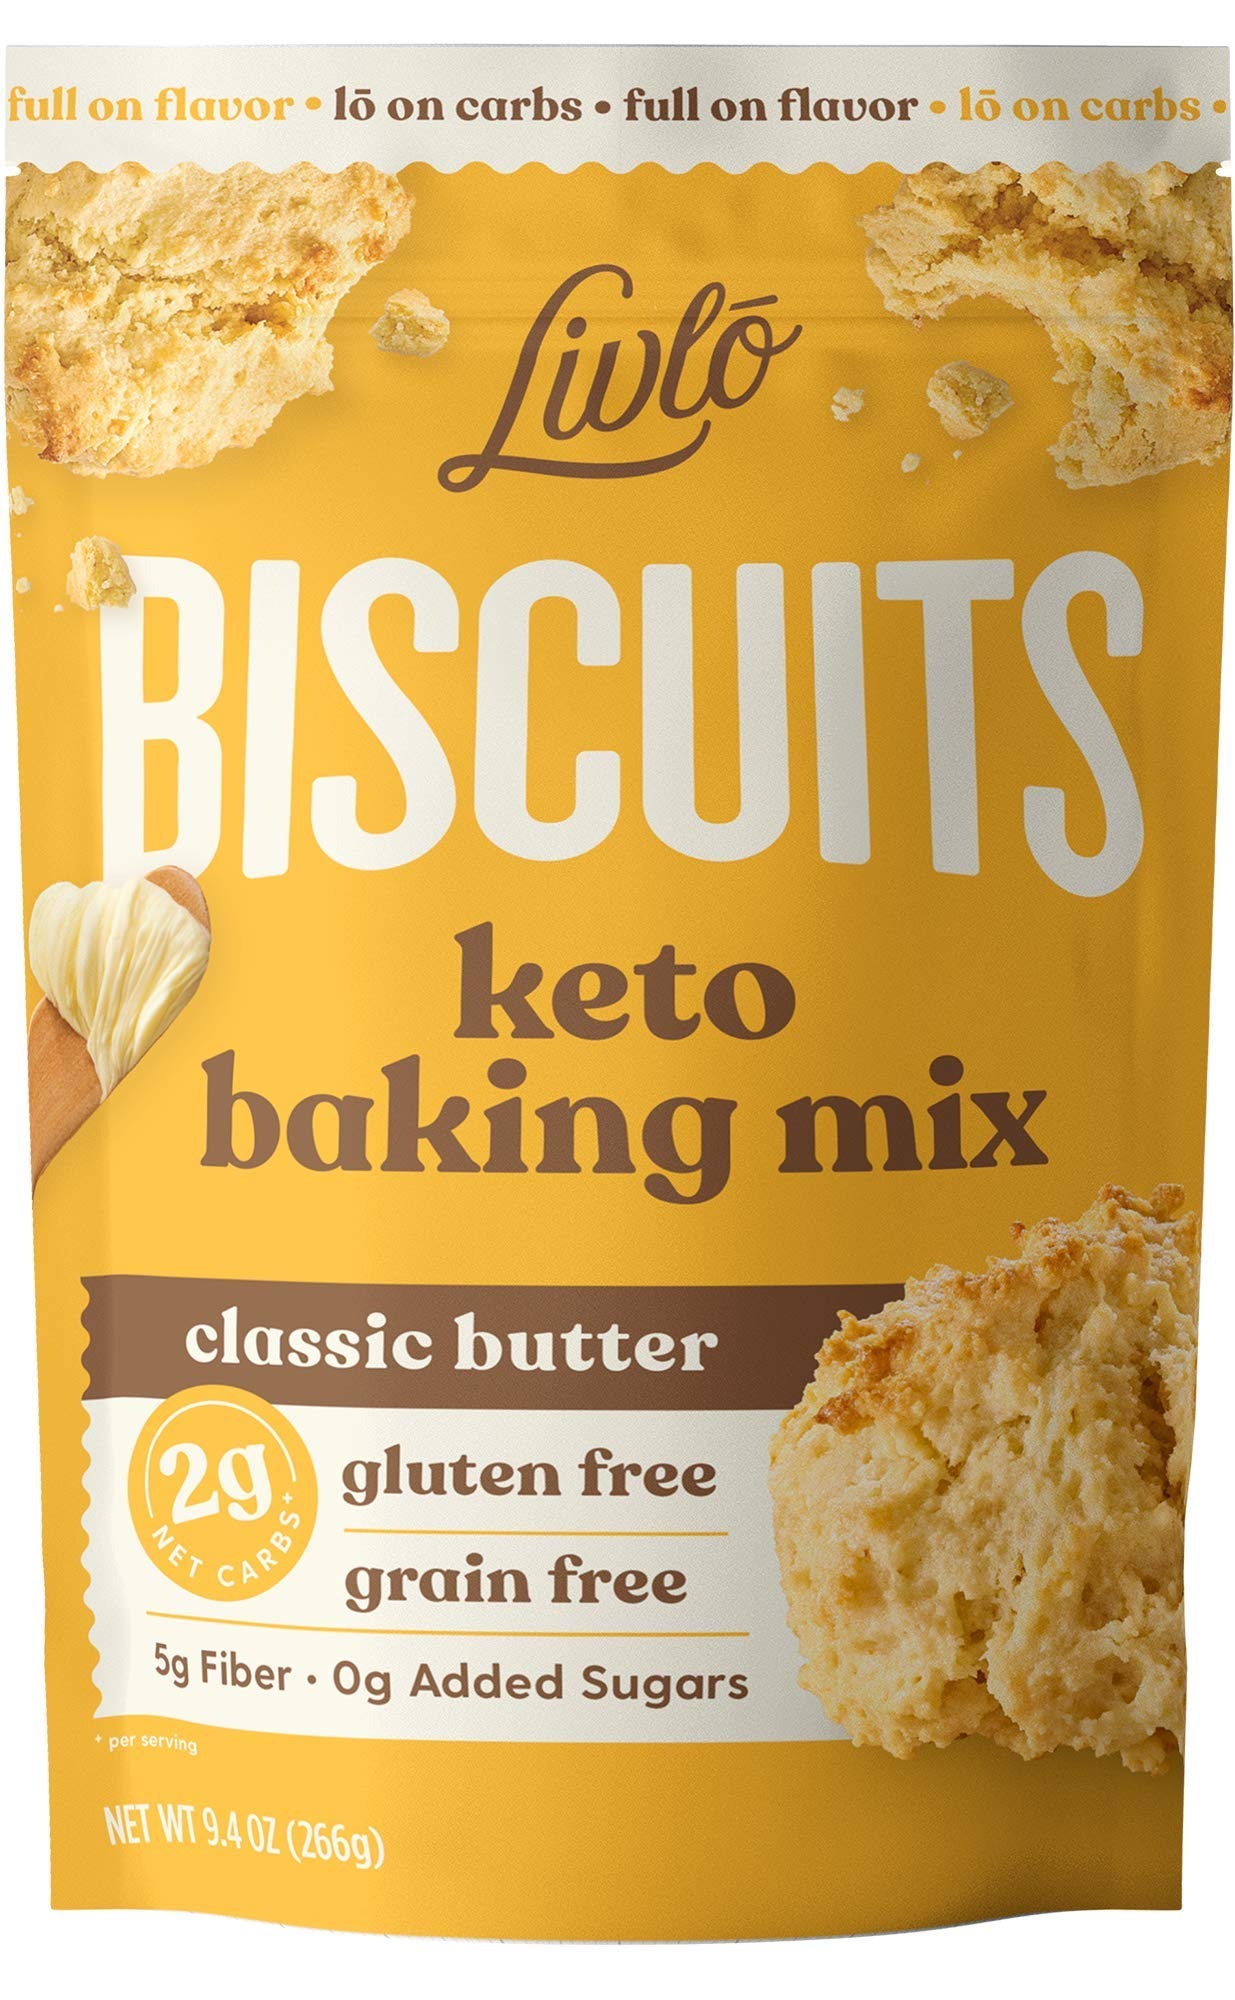
Item Name: Livlo Keto Biscuit & Bread Mix - Low Carb & Gluten Free Baking Mix - 2g Net Carbs - Fast, Easy and Delicious Keto Friendly Food - 10 Servings - Classic Butter Biscuits
Bullet Point 1: No gluten, no grains, no guilt. With just 2g net carbs per biscuit, this keto biscuit mix is your new go-to comfort food.. So whether you enjoy them as healthy snacks, quick breakfasts or as a side for your favorite family dinner, you'll keep your health goals squarely in sight. Perfect for anyone on a paleo, diabetic, LCHF, Atkins or ketogenic diet.
Bullet Point 2: Quick & easy. You don't need to be a bread baking expert to make your new favorite biscuits. In fact, baking up this keto snack has never been easier. Just add butter, eggs, mix and bake! That's all it should take to make delicious low carb bread. And these classic butter biscuits are no exception.
Bullet Point 3: Flavor you crave. When it comes to delivering the flavors you want, we know many keto biscuit mixes overpromise and underdeliver. But we're committed to that golden, classic buttery biscuit you love. With Livlo keto biscuit mix, you can enjoy biscuits that satisfy your bread cravings, but won't increase your pant size like momma's recipe.
Bullet Point 4: Good eatin', no cheatin'. This keto baking mix with almond flour contains no grain, gluten, soy, wheat, peanuts, added sugars or preservatives. And our ingredients are proudly non-GMO. So whether your goal is to eat clean, get fit, avoid allergens or simply live a little better each day, Livlo low carb biscuits deliver.
Bullet Point 5: Now you're cooking. This gluten free biscuit mix makes creativity in your kitchen easy and fun. Mix in shredded cheddar cheese. Sprinkle in your favorite herbs and spices. From chive and garlic egg sandwich buns to a low carb snack with everything bagel seasoning sprinkled on top, every batch is full of possibilities. We can't wait to see your next creation.
Bullet Point 6: Our promise. At Livlo, we stand behind the quality and tastiness of our products. If you don't absolutely love the product for any reason, simply contact us directly and we’ll make it right.
Product Description: Livlo Keto Biscuit Mix
Value: 9.4
Unit: Ounce

Price: 12.48